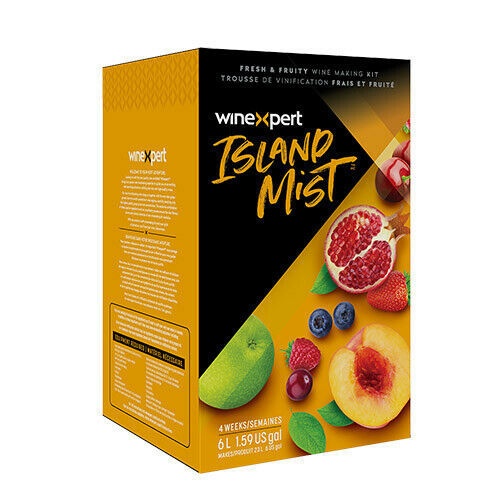
Island Mist White Cranberry Pinot Gris
Island Mist Premium Fruit Flavored Wine Kits are a combination of natural fruit flavoring and concentrate which produce a light alcohol (6.5%) drink that is lighter and more fruity than table wines. These kits contain 7.5 liters of juice packaged in an aseptic, nitrogen purged juice bag and make six gallons. The kits include an F-pack flavor package. Packed two kits per case, prices shown are for individual kits. A spectacular crystal white color which is the result of a special blend of white cranberry and Pinot Gris. Somewhat less tart than regular cranberry juice due to an earlier harvest than traditional red cranberries, White Cranberry Pinot Gris bursts with sweetness.
Brand: Learn to Brew
Category: Arts & Entertainment > Hobbies & Creative Arts > Homebrewing & Winemaking Supplies > Homebrewing & Winemaking Kits > Wine Making Kits